Skyway

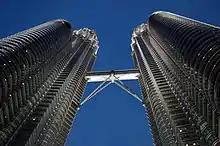
A skybridge connects the two towers of Petronas Towers in Kuala Lumpur

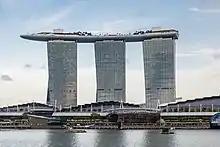
Skybridge atop Marina Bay Sands in Singapore

The highest cantilevered skybridge between separate buildings in the world is in the Raffles City Chongqing skyscrapers complex in Chongqing, China. The world's longest pedestrian hanging skywalk, at 430 meters, is the Zhangjiajie Glass Bridge, which sits between mountain peaks in China. The highest cantilevered skybridge as construction element of building exist atop of Kingdom Centre in Riyadh, Saudi Arabia.